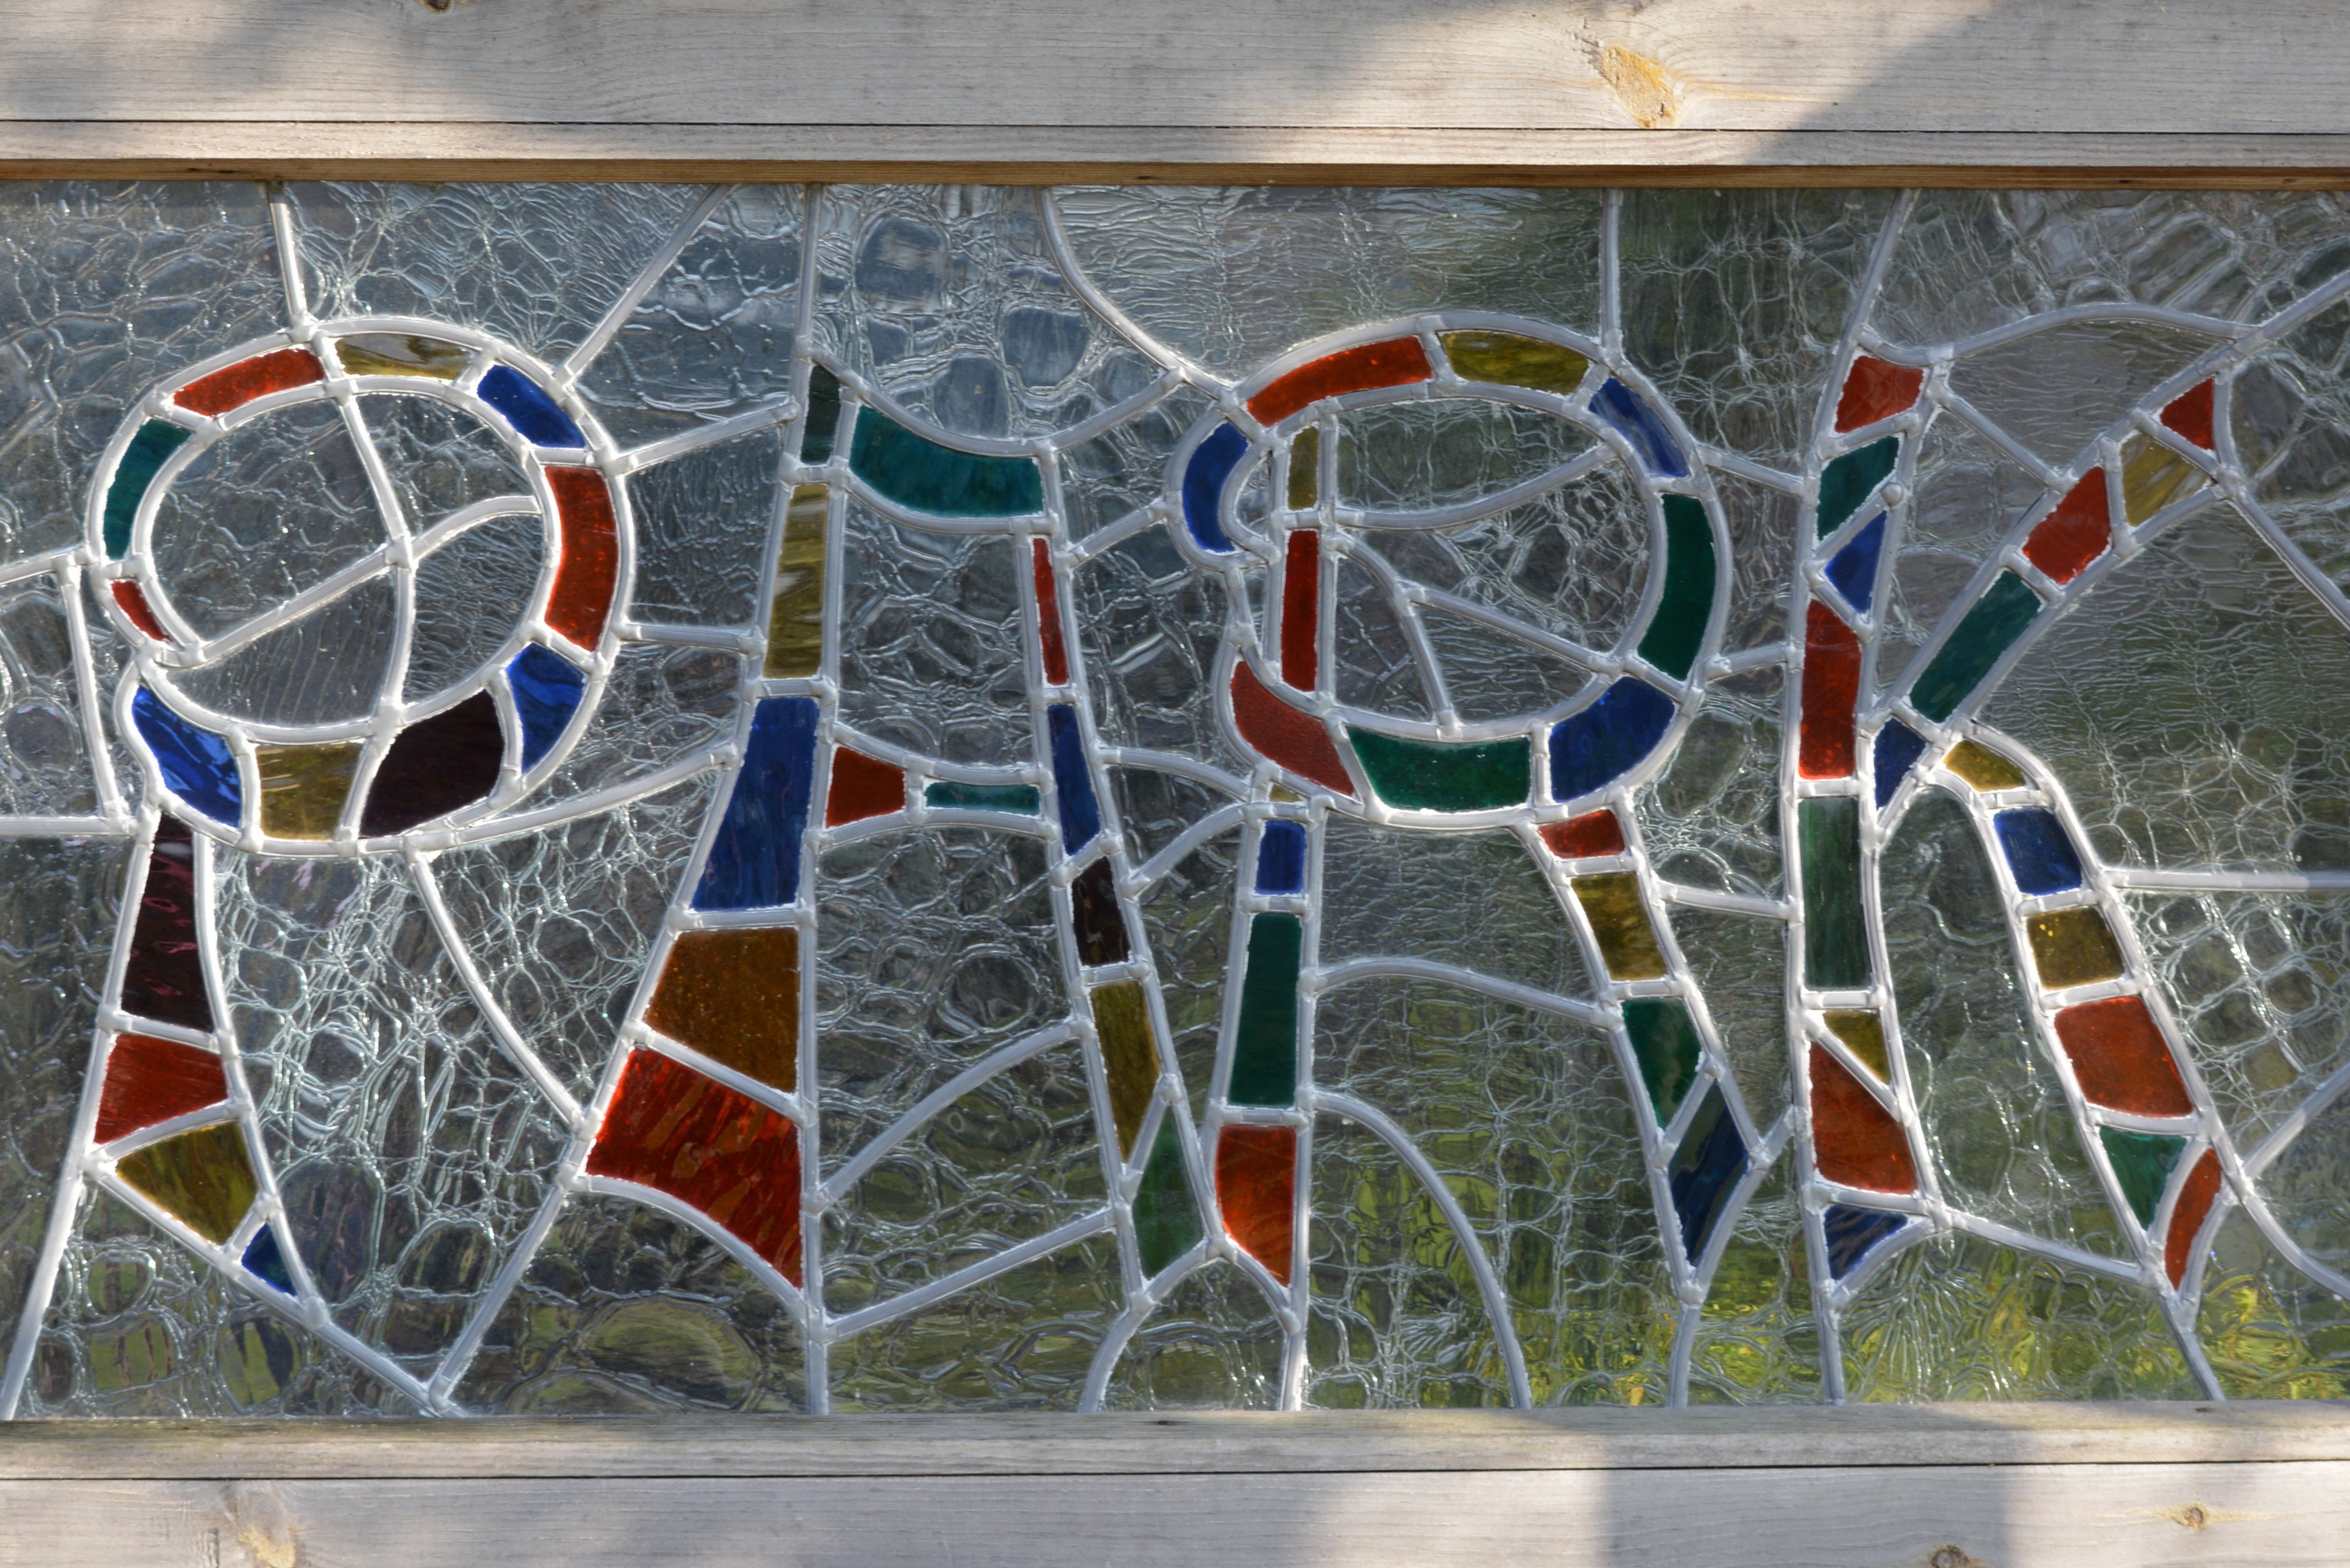
window, glass, park, material, stained glass, art, mosaic, stained glass window